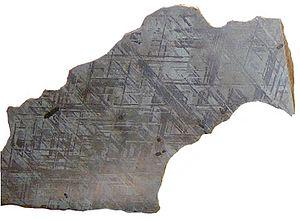
Une météorite est un objet solide d'origine extraterrestre qui en traversant l'atmosphère terrestre n'a pas perdu toute sa masse, et qui en a atteint la surface solide sans y être entièrement volatilisé lors de l'impact avec cette surface. La définition s'applique aussi à des objets arrivant sur la surface solide d'autres astres ; il a ainsi été trouvé sur la planète Mars plusieurs météorites, et sur la Lune un fragment de granite d'origine terrestre.